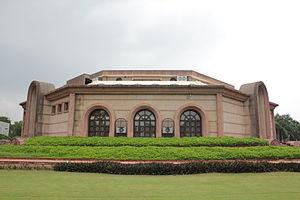
Karamsad est une ville du district d'Anand, au Gujarat en Inde.